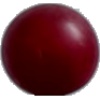
Label: Cherry Wax Red 1